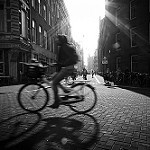
Scene: Outdoor